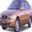
Label: automobile